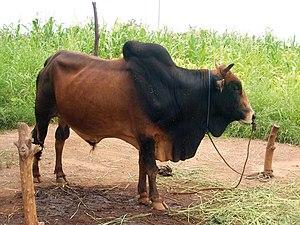
Ajout d'image #1Lib1Ref
L'Azawak est une race bovine commune au Mali et au Niger. Son nom provient de l'Azawagh région éponyme du nord Mali